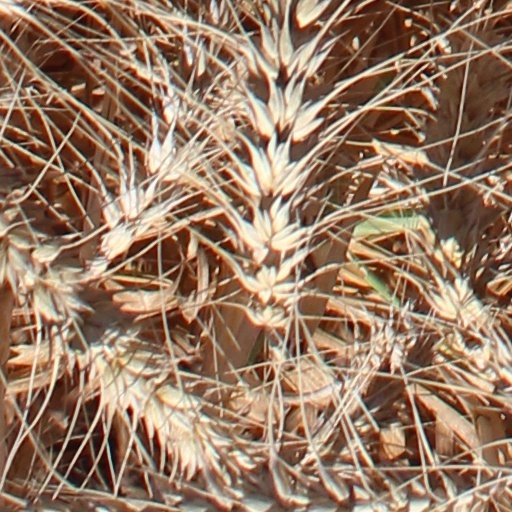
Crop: wheat